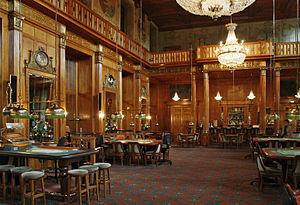
Le casino de Wiesbaden est un établissement de jeux et bâtiment de style néo-classique situé dans le quartier Nordost à Wiesbaden en Allemagne. L'actuel bâtiment a été conçu en 1907 par Friedrich von Thiersch.